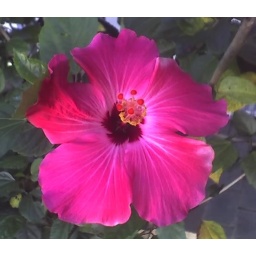
Also taken with my cameraphone , this pink flower is commom over here but it is still beautiful.